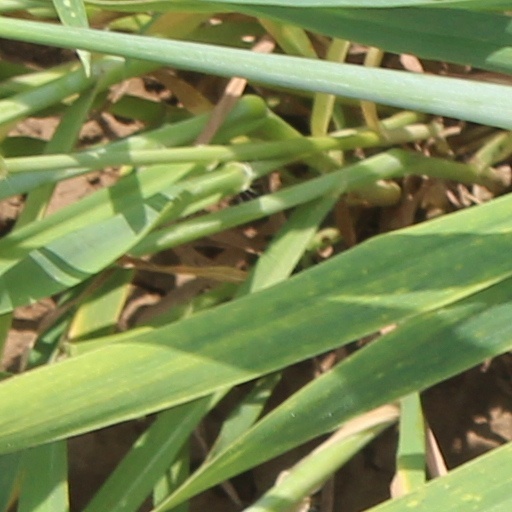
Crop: wheat